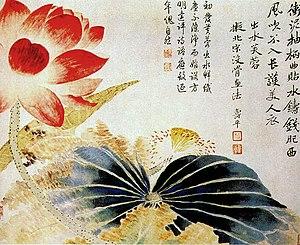
Yun Shouping, aussi connu sous le nom de Nantian, est un artiste-peintre de fleurs, bambous, animaux et insectes, poète et calligraphe chinois du début de la dynastie Qing.